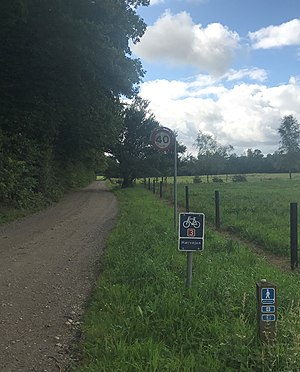
Hærvejsruten
Hærvejscykelruten har undervejs mange sammenfald med vandreruten.
Hærvejsruten, også kendt som Rute 3, består af en cykelrute og en vandrerute. Her beskrives primært cykelruten, der er en af Danmarks nationale cykelruter. På siden om Hærvejen findes mere information om vandring. Hærvejscykelruten strækker sig fra Frederikshavn over Aalborg og Viborg til den dansk-tyske grænse ved Padborg.